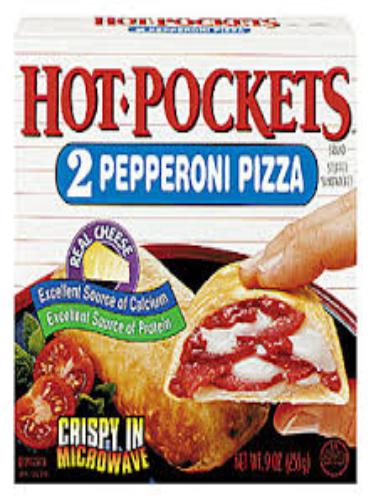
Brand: Hot Pockets
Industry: Food